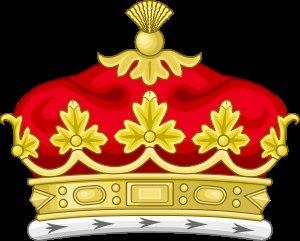
Un duc, du latin dux, ducis signifiant « meneur, chef », est le titulaire d'un titre de haute noblesse attribué par plusieurs monarchies européennes depuis le Moyen Âge. À l'origine, c'était une charge militaire puis politique et militaire associée au commandement dans une région frontalière de l'Empire romain.
Scroop Egerton, 1ᵉʳ duc de Bridgwater, également connu sous le nom de vicomte Brackley et de comte de Bridgwater, est un courtisan et pair anglais.